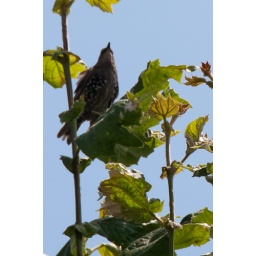
Cool bird sitting in a tree outside of the Proud Bird restaurant.